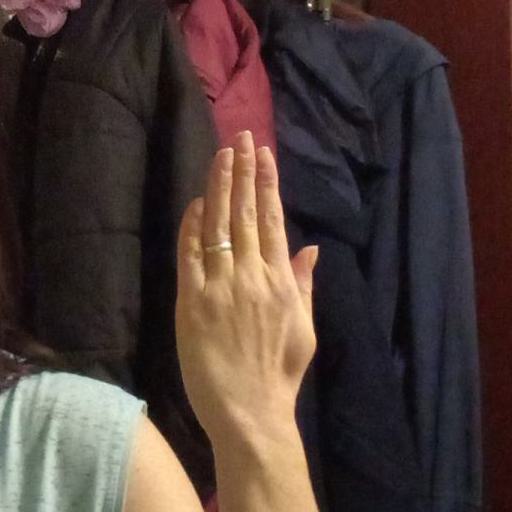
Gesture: stop_inverted